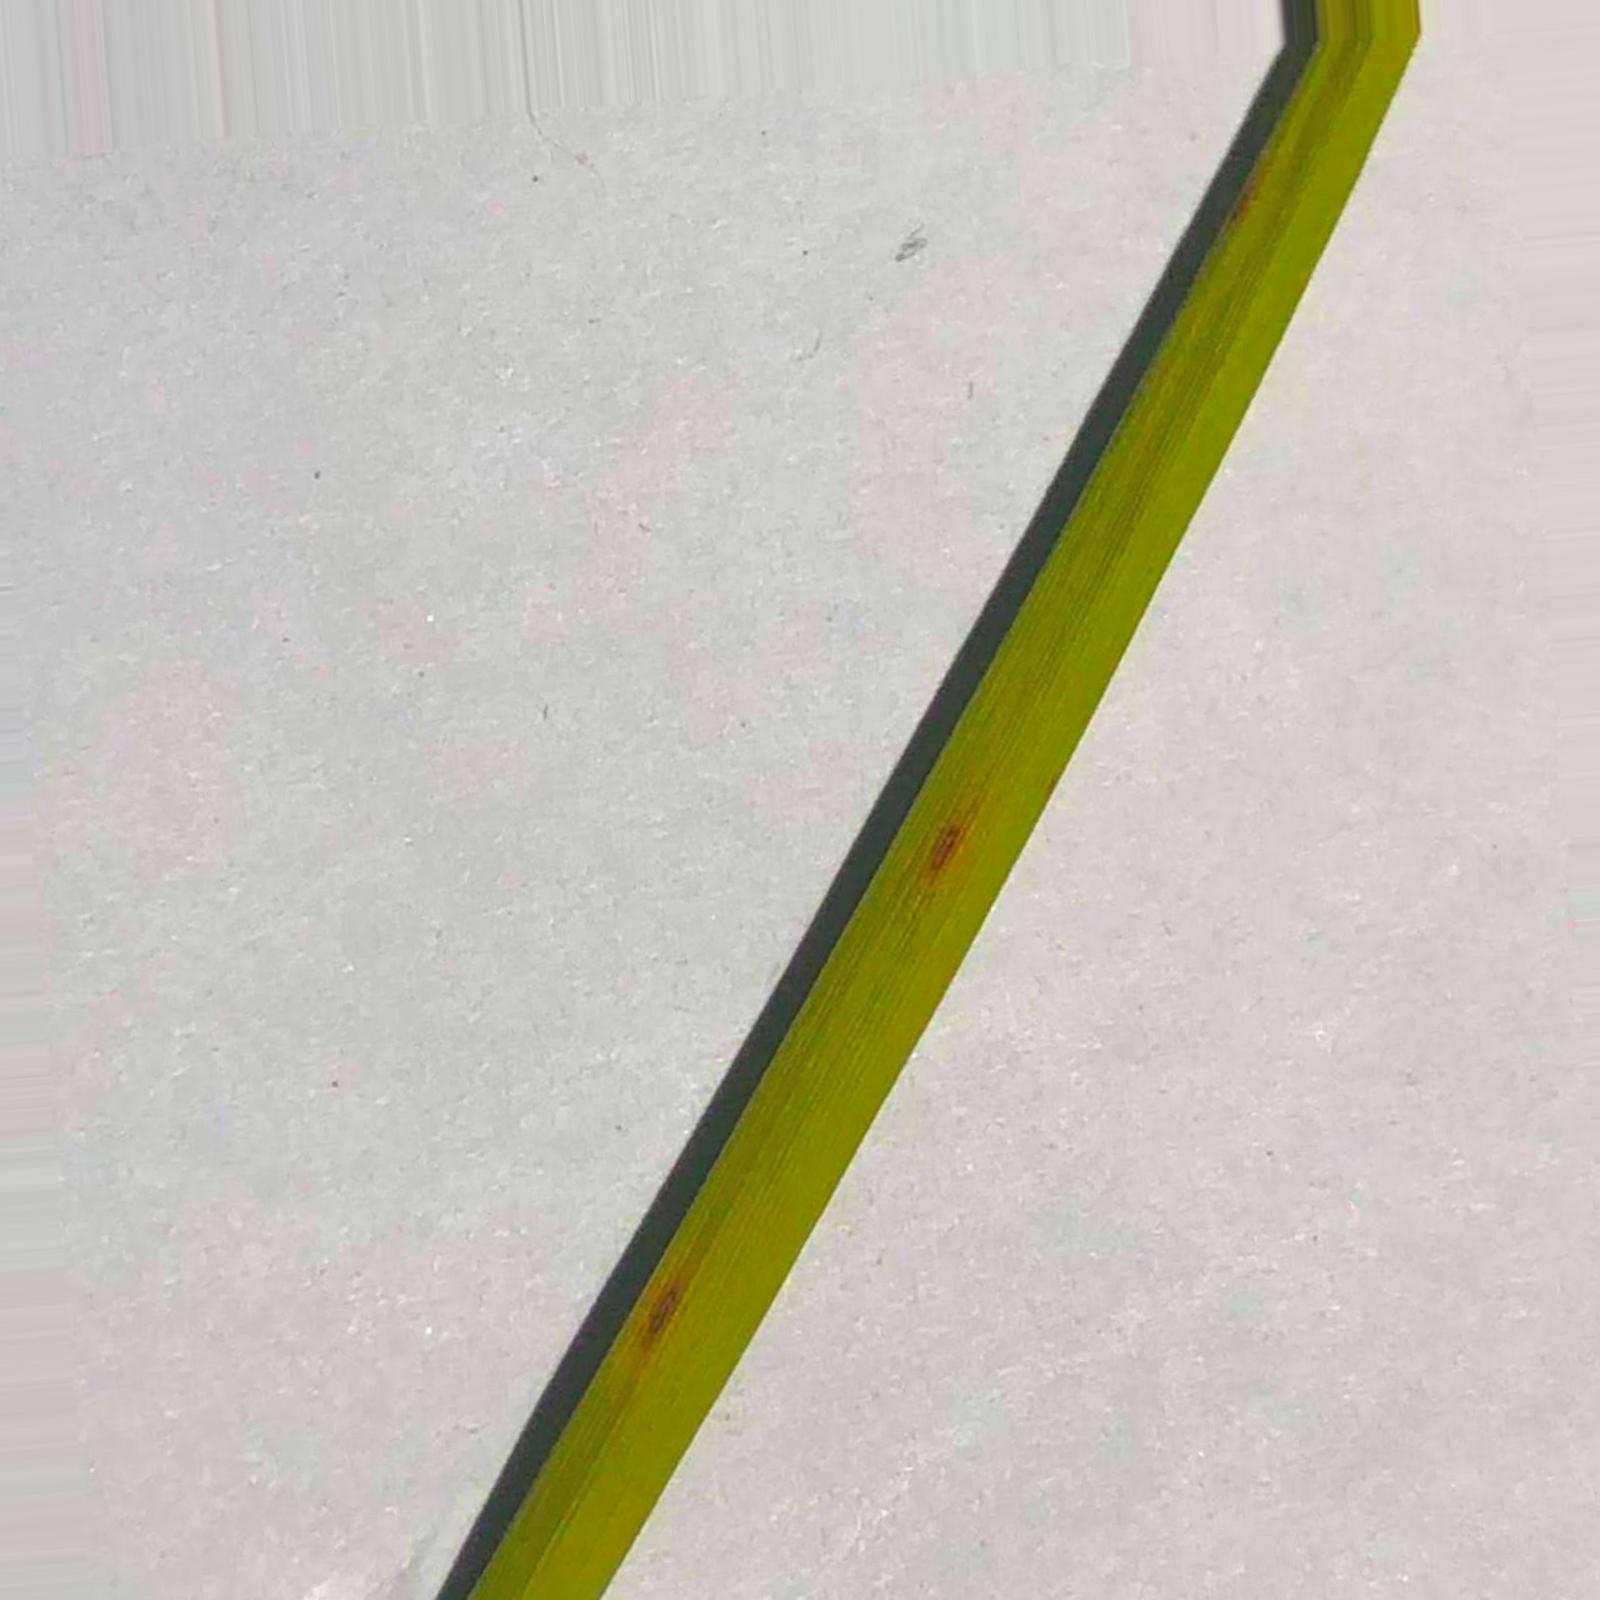
Nhãn: Bệnh Đốm Nâu ( Brown spot )